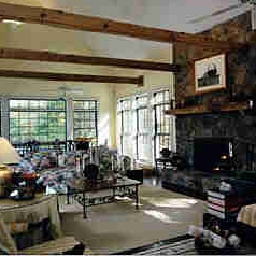
Room type: livingroom